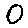
Label: 0